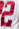
Number: 2